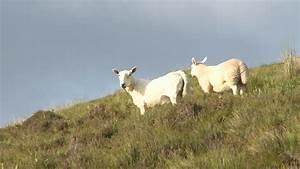
sheep